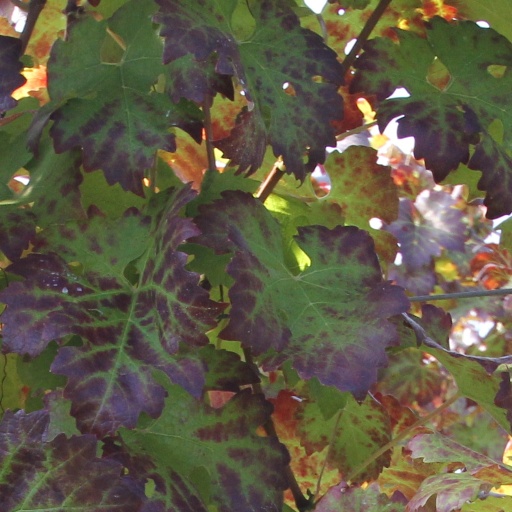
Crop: grape